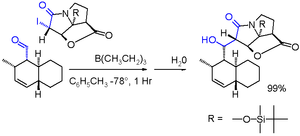
La réaction de Reformatsky est une réaction de chimie organique qui consiste en une condensation entre un aldéhyde 1 et un ester alpha-halogéné 2, avec l'aide de zinc métallique. Le produit de la réaction est un ester béta-hydroxylé 3. Cette réaction a été découverte par Sergey Nikolaevich Reformatsky.